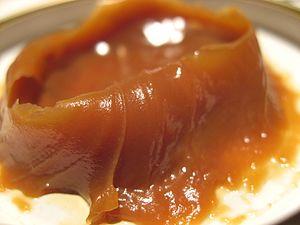
La cuisine argentine peut être décrite comme le mélange culturel des influences autochtone et méditerranéenne dans le large champ d’application de bétail et de produits agricoles qui abondent dans le pays.